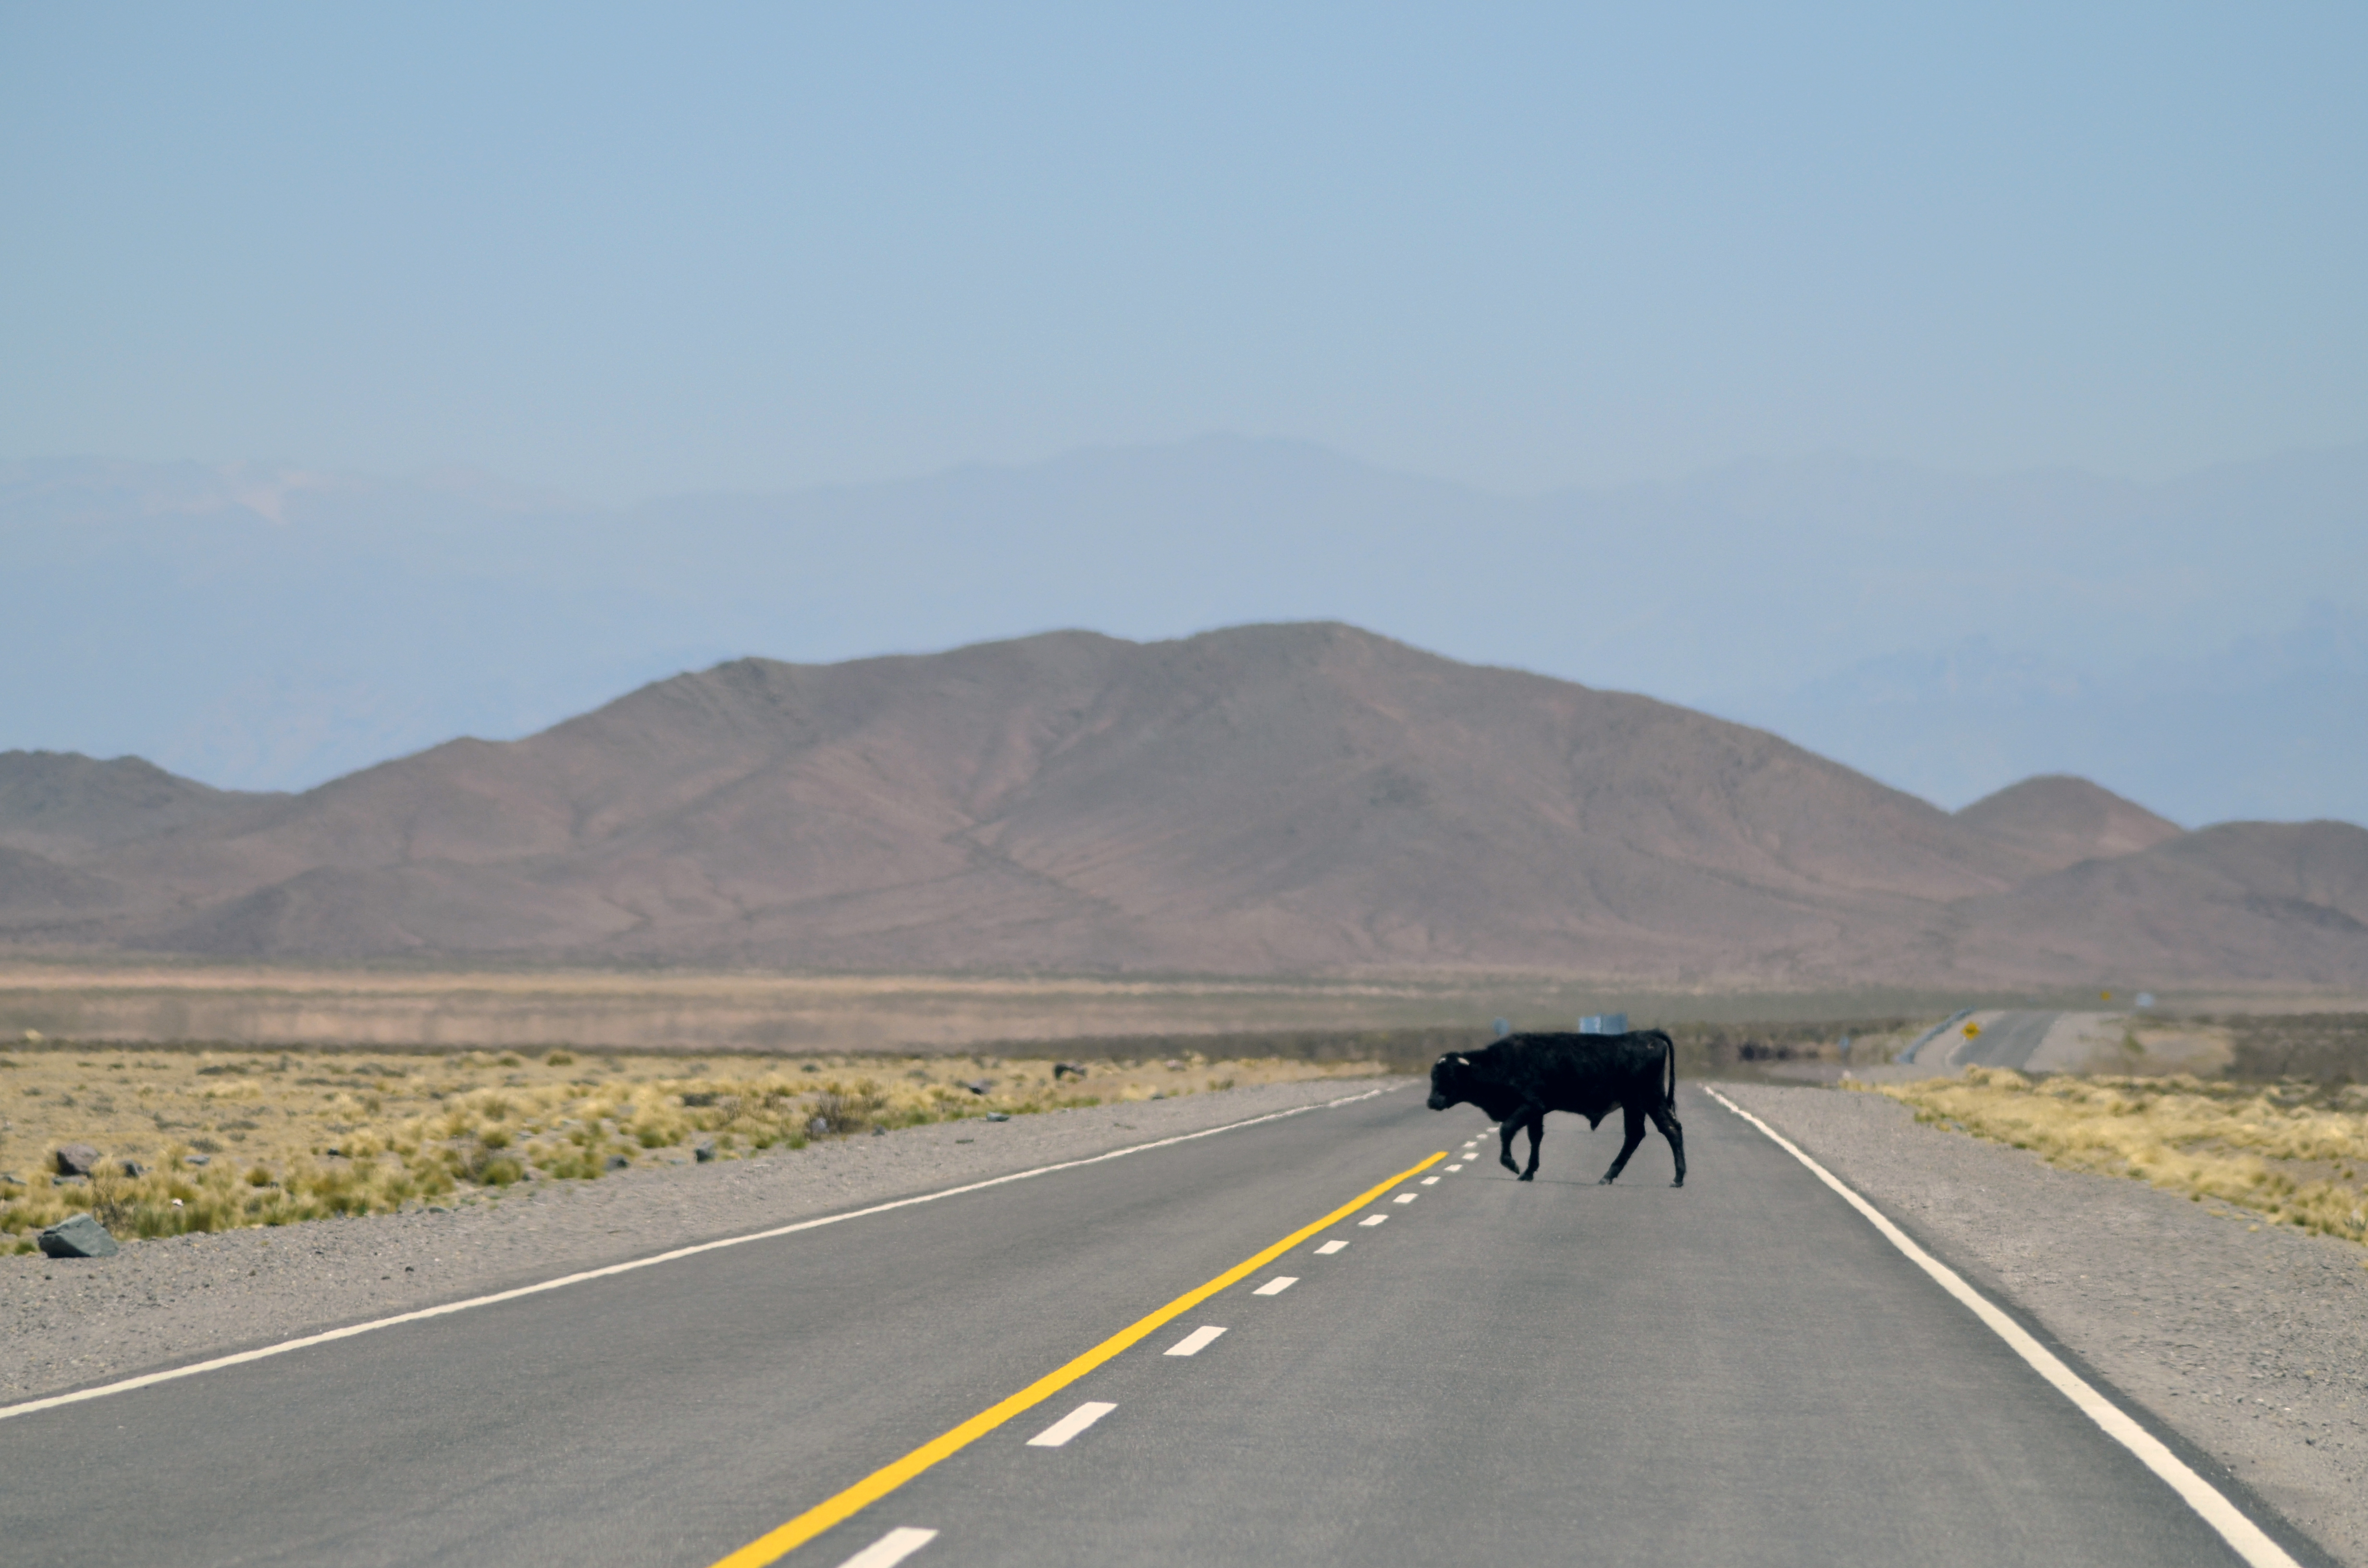
landscape, nature, grass, horizon, mountain, sky, road, prairie, hill, desert, highway, animal, asphalt, cow, black, plain, road trip, rocks, bull, infrastructure, plateau, controlled access highway